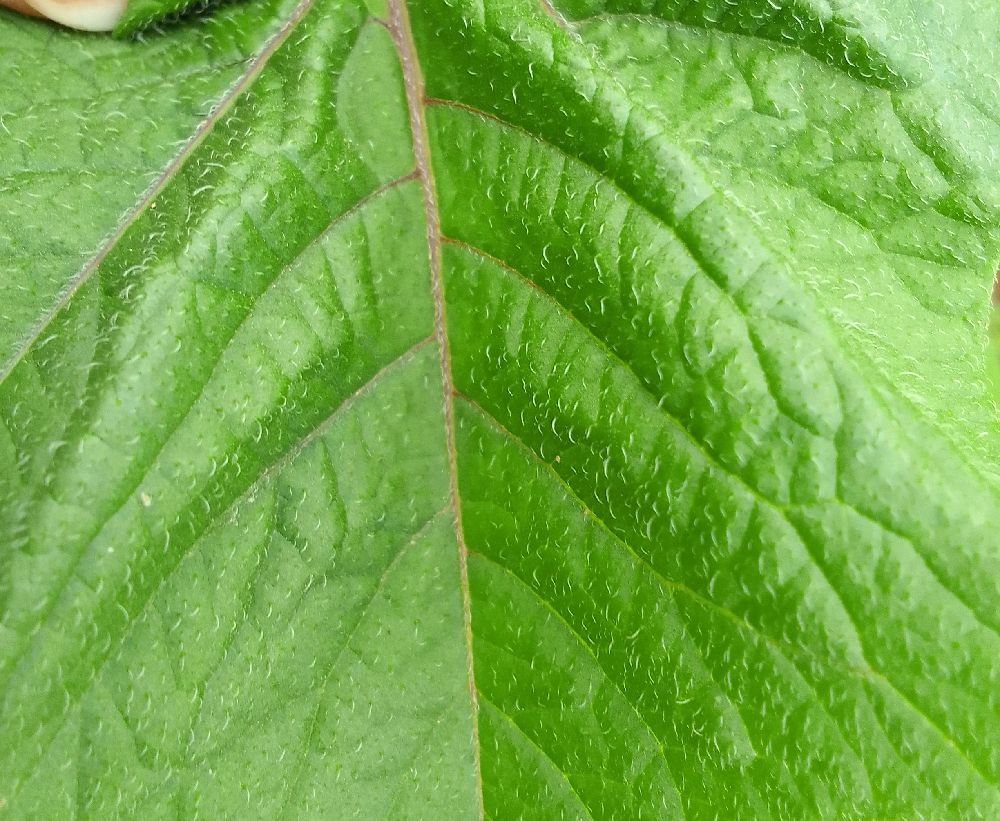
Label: Healthy